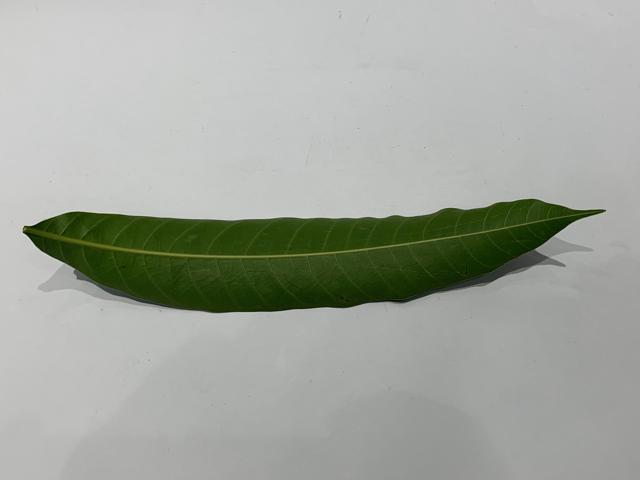
Mango leaf variety: Fazli